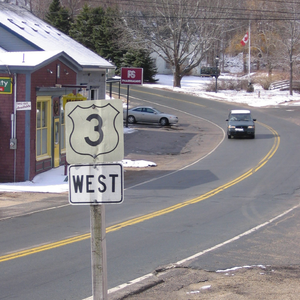
La route 3 est une route principale de la Nouvelle-Écosse située dans le sud-ouest de la province, entre Halifax et Yarmouth. Elle suit la côte de l'océan Atlantique, en étant une route alternative de la route 103. De plus, elle mesure 382 kilomètres, et est une route pavée sur toute sa longueur.